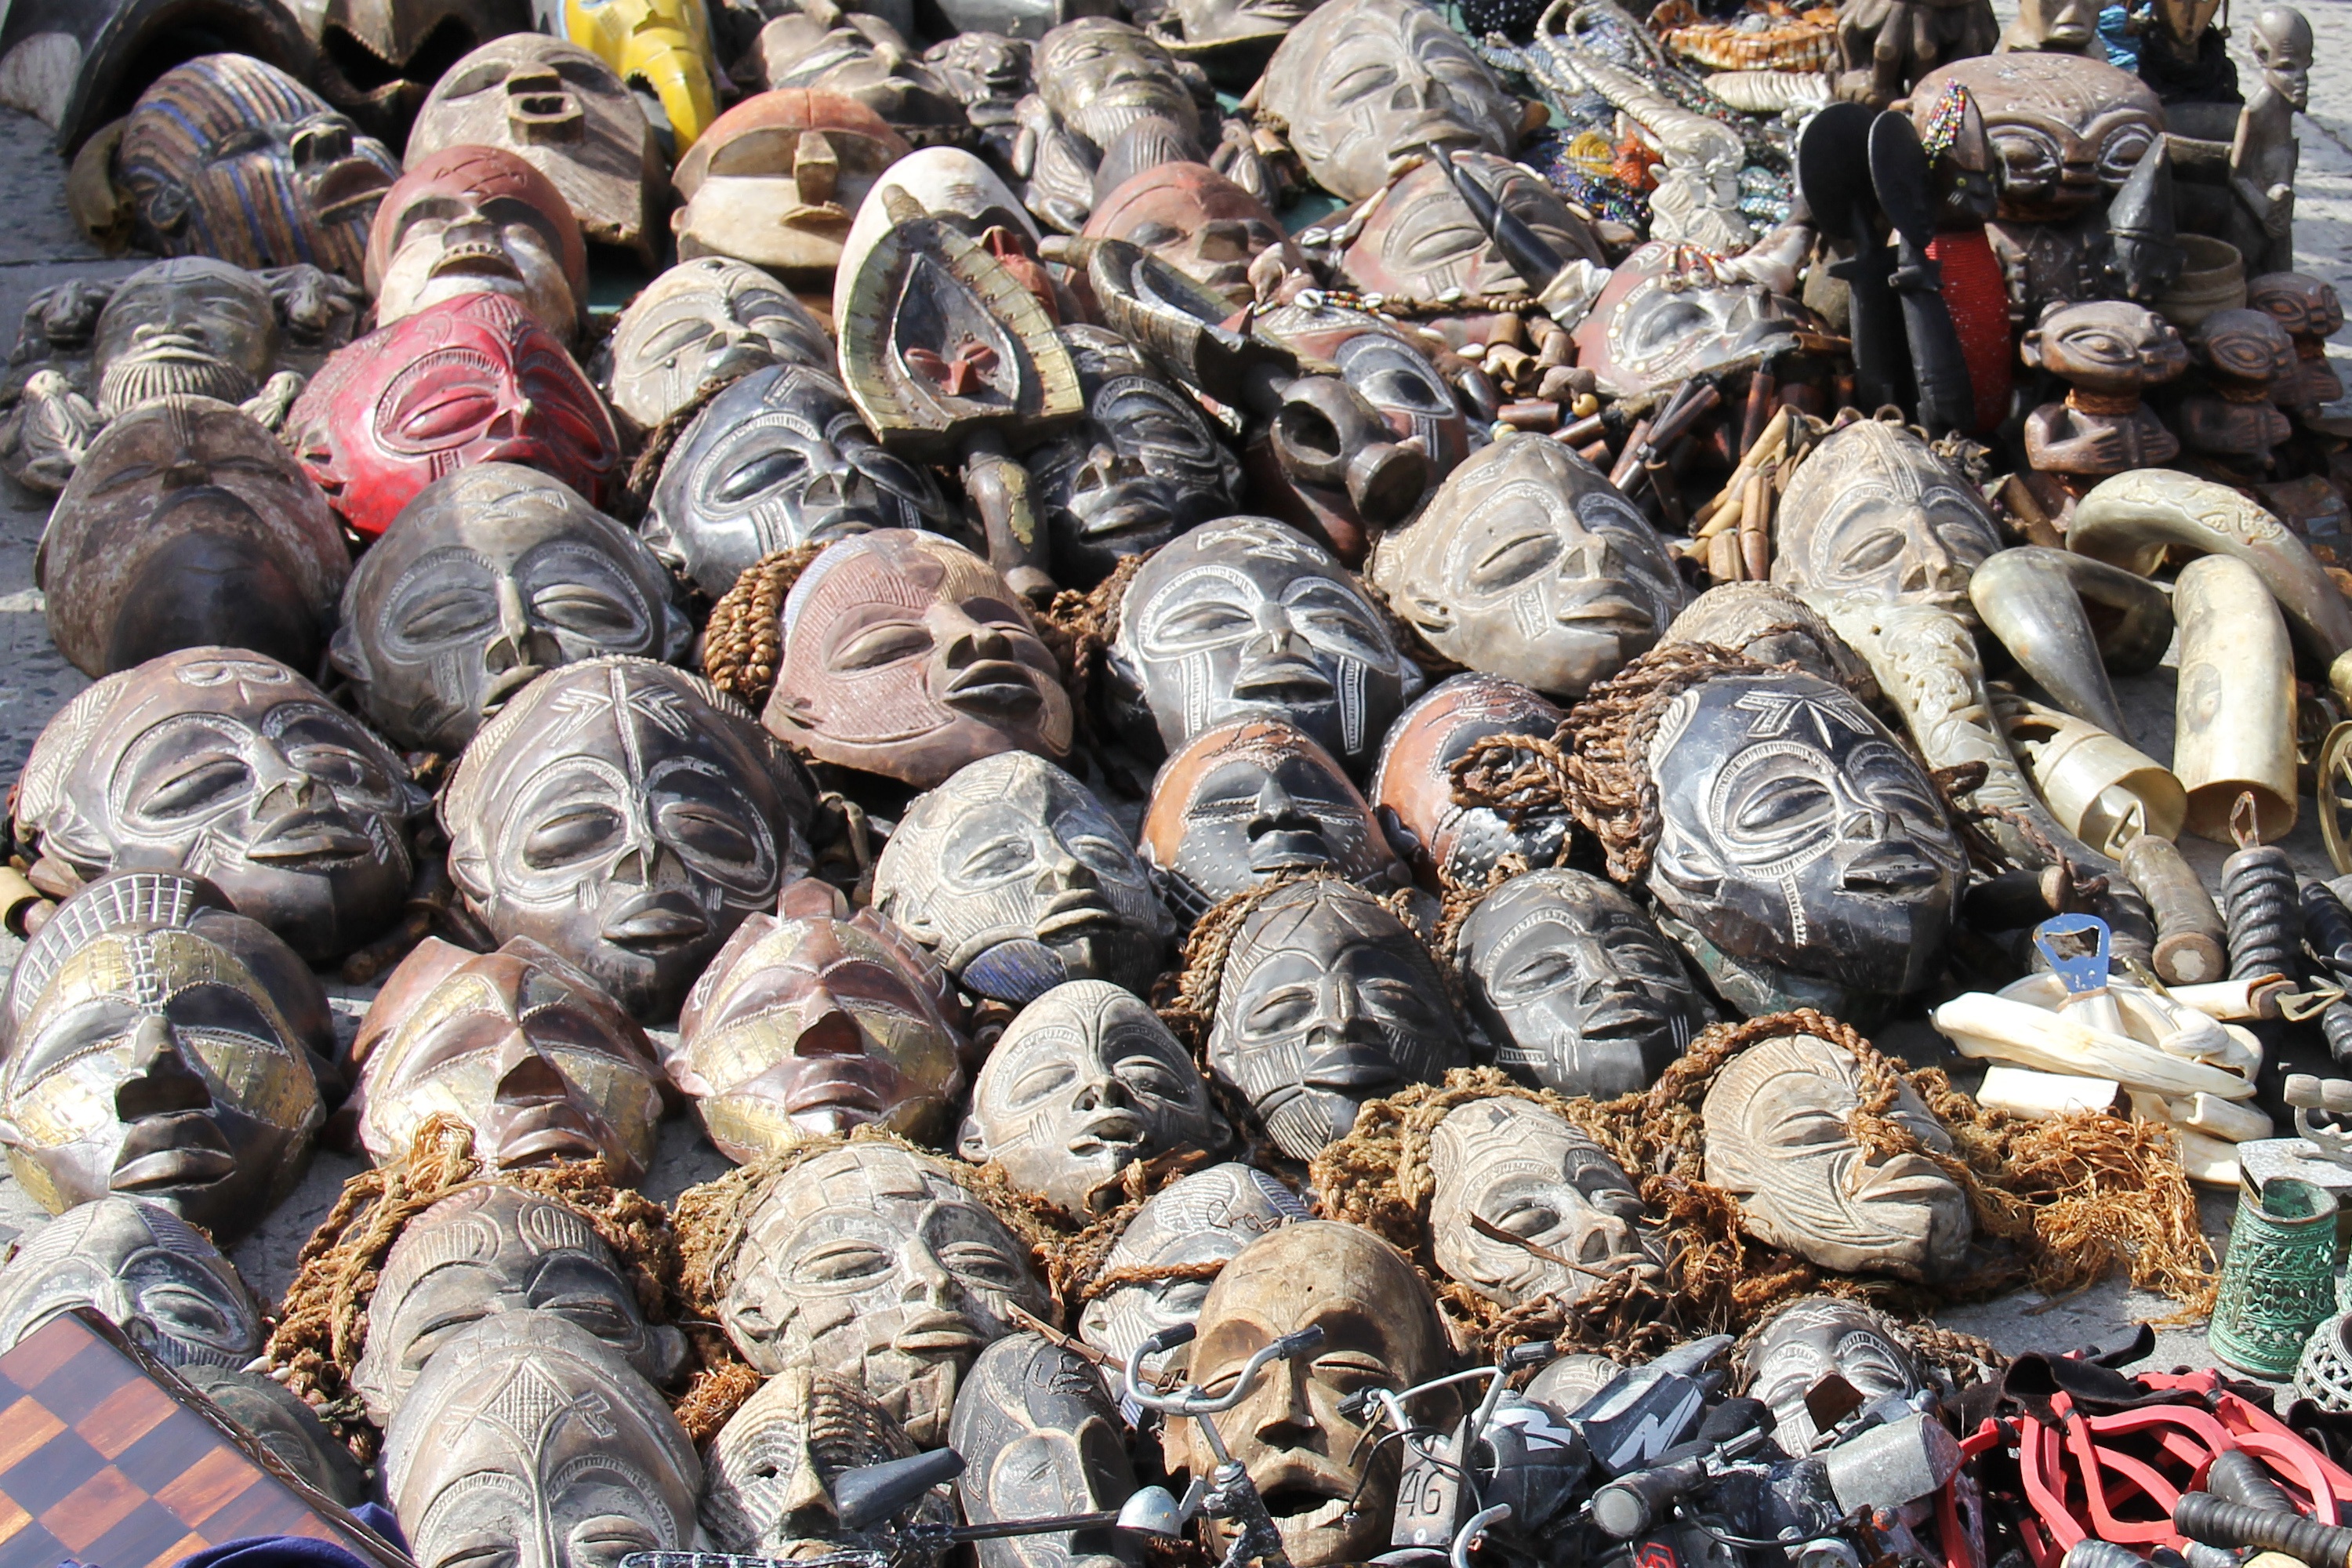
person, people, crowd, travel, military, soldier, army, market, art, crafts, souvenir, tribal, african, troop, south africa, cape town, militia